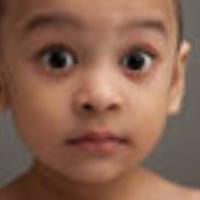
Age group: age 01-10